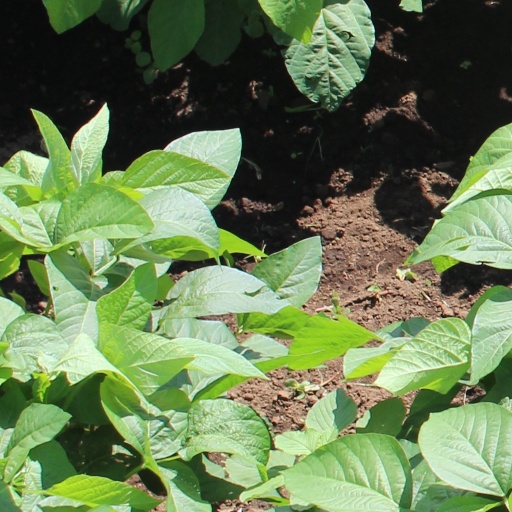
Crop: soybean